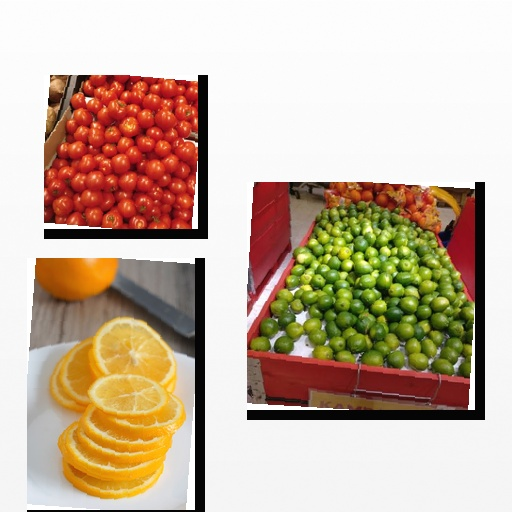
Food items: tomato, lime, lemon